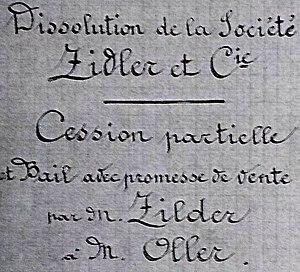
Le 9 septembre 1892, suite à un accident vasculaire cérébral invalidant, le fondateur du Moulin Rouge, Zidler, cède à Oller la totalité de sa part sur "" la clientèle et achalandage "" du cabaret, ne conservant que la moitié de la propriété foncière. Ce document de 110 pages (Archives nationales, Minutier central, XXXVIII/1319) atteste bien que le réel fondateur du Moulin Rouge en 1889 fut Zidler."
Le Moulin-Rouge, également graphié Moulin Rouge, est un cabaret parisien fondé en 1889 par le Catalan Joseph Oller et Charles Zidler, qui possédaient déjà l'Olympia. Il est situé sur le boulevard de Clichy dans le 18ᵉ arrondissement de Paris, au pied de la butte Montmartre. Son style et son nom ont été imités et empruntés par d'autres cabarets dans le monde entier.